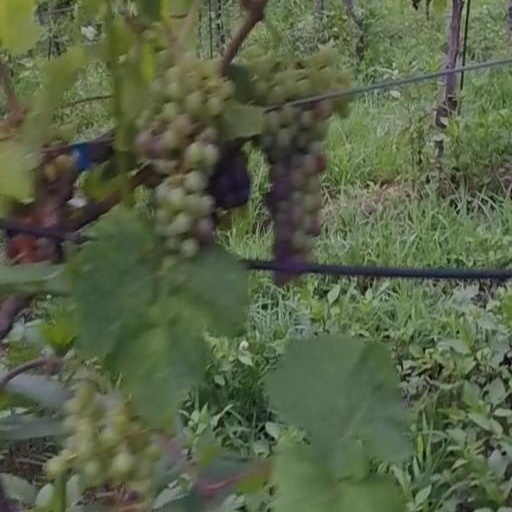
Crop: grape